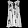
Label: Dress